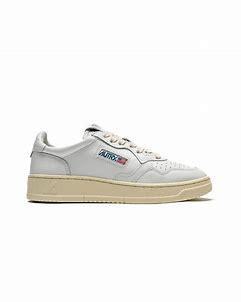
Brand: Autry
Model: Action Shoes Autry Action Medalist 1